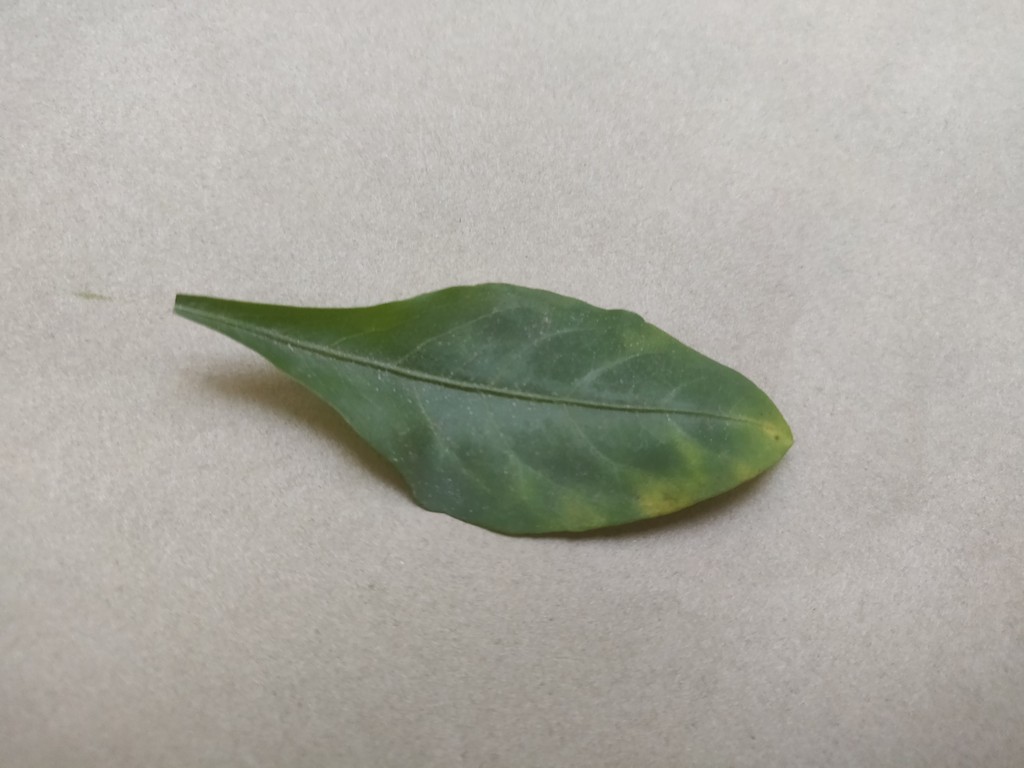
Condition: Unhealthy
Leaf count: single
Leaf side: front